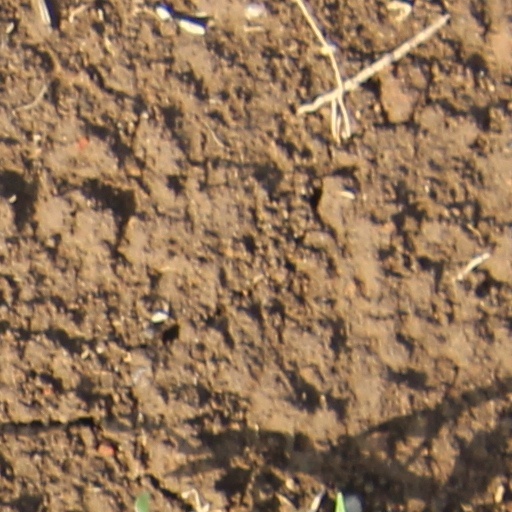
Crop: wheat